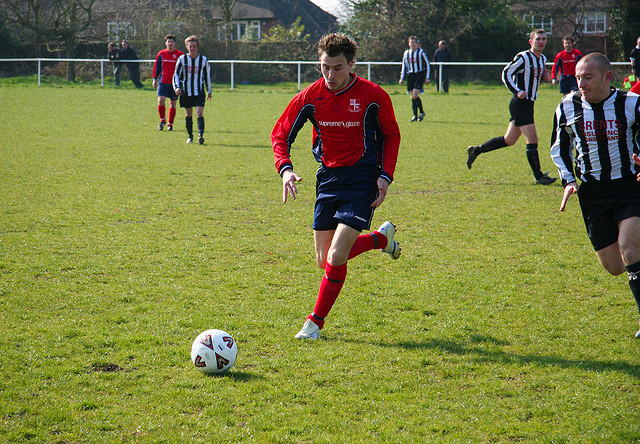
cầu thủ bóng đá áo đỏ đang dẫn bóng trên sân